Nagoya Castle

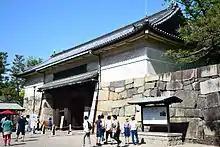
"Nishinomaru Enokida" Gate, today used as the main gate

In preparation for Expo 2005, English-language plaques were added to most displays, and a 3D movie showing the paintings in was created for the anticipated large number of visitors. Reconstruction work of the destroyed Honmaru Palace began in 2009 and was completed by 2018. Nagoya mayor Takashi Kawamura announced plans in 2009 to completely reconstruct in wood the main towers that were destroyed during the Pacific War, just as in the original structure. The budget to reconstruct the main towers was estimated at billions of yen. After negotiations with the national authorities, the plan was approved and in July 2017 the city officially launched the fundraising campaign. The platform for international online donations opened in 2020. The goal was to reconstruct the main tower by 2022. Collection of necessary "hinoki" timber started in the forests of Gifu prefecture in 2019.